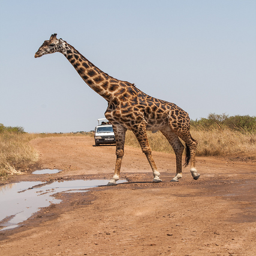
A giraffe walking next to a mud puddle.
A giraffe that is standing in the dirt.
a truck coming toward a giraffe in the middle the of road
A giraffe walks over an unpaved, dusty road.
A giraffe crossing the road and a tourist van close to it